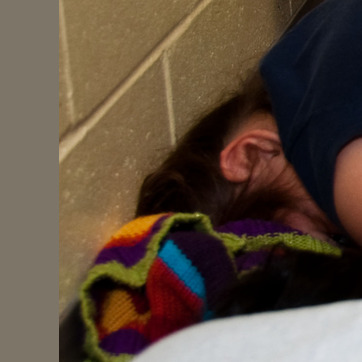
Material: hair